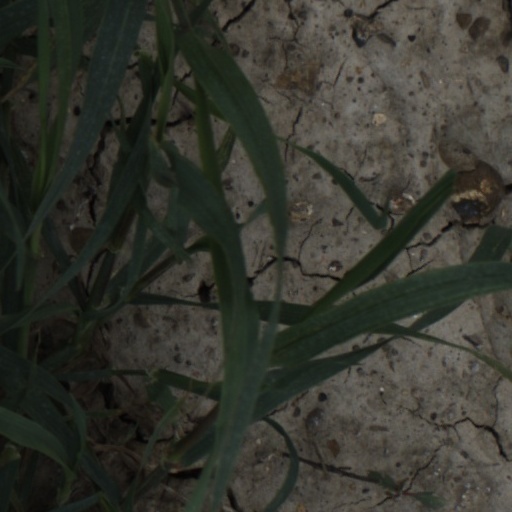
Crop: wheat